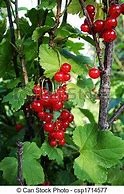
Label: redcurrant